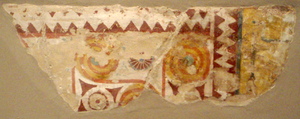
La tombe thébaine TT 71 est située à Cheikh Abd el-Gournah, dans la nécropole thébaine, sur la rive ouest du Nil, face à Louxor en Égypte.